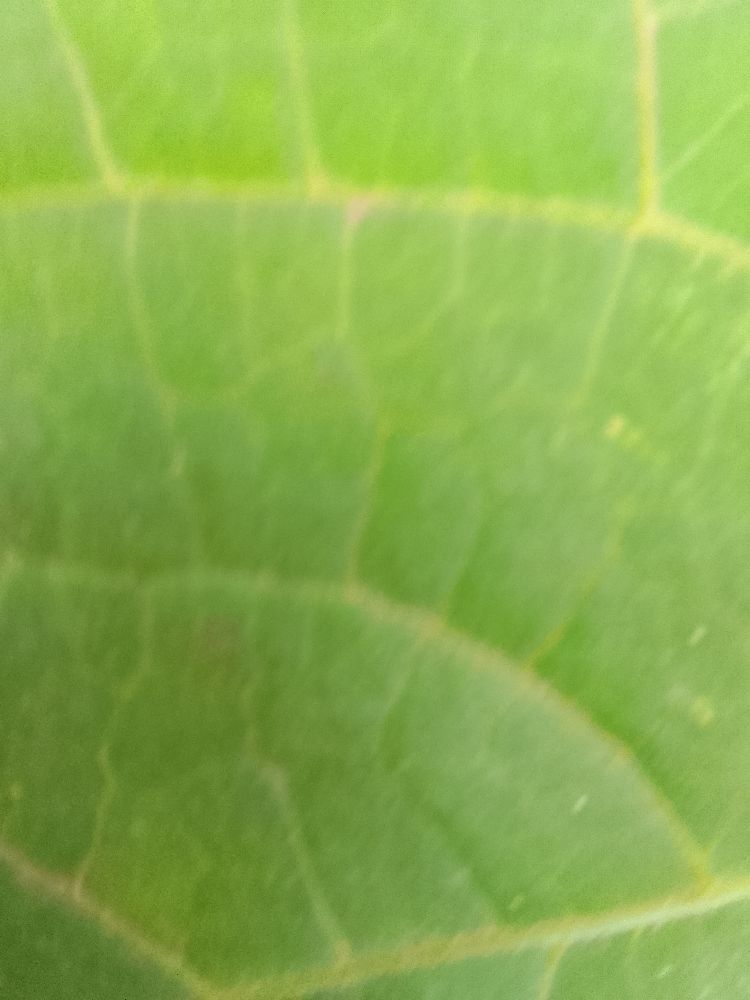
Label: healthy